Val-de-Marne's 2nd constituency

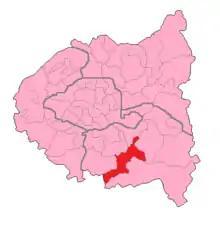
Val-de-Marne's 2nd Constituency shown within Île-de-France

The 2nd constituency of Val-de-Marne is a French legislative constituency in the Val-de-Marne "département".